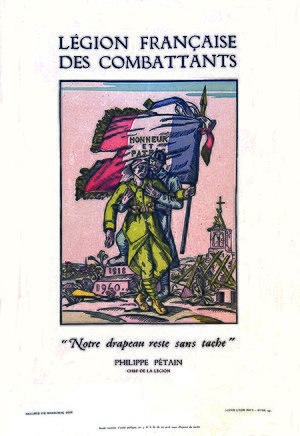
«
La Légion française des combattants est une organisation mise en place par le régime de Vichy et issue de la fusion de l'ensemble des associations d'anciens combattants. Cette organisation a été formellement créée par la loi du 29 août 1940 par le maréchal Pétain sur proposition de Xavier Vallat. L’État français lui assigne comme mission de « régénérer la Nation, par la vertu de l’exemple du sacrifice de 1914-1918 ». Son siège se trouve à l'hôtel de Séville, boulevard de Russie, à Vichy. En dépit de la dissolution de leurs associations, tous les anciens combattants ne rejoignent pas pour autant la Légion.
Le nom de régime de Vichy désigne le régime politique dirigé par Philippe Pétain, qui assure le gouvernement de la France au cours de la Seconde Guerre mondiale, du 10 juillet 1940 au 20 août 1944 durant l’occupation du pays par le Troisième Reich. Le régime est ainsi dénommé car le gouvernement siégeait à Vichy, situé en zone libre.